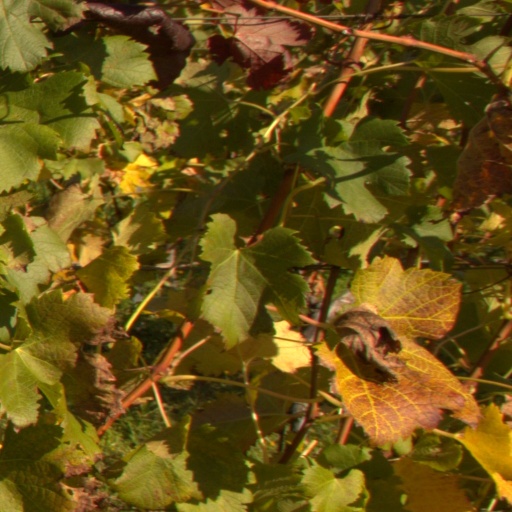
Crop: grape